Squad automatic weapon

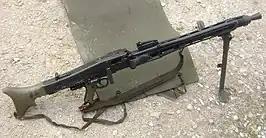
Austrian MG74

Modern squad automatic weapons (such as the RPK and L86) are modified assault rifles or battle rifles (e.g. FN FAL 50.41 and M14A1) that may have increased ammunition capacity and heavier barrels to withstand continued fire and will almost always have a bipod. In the case of some assault rifles, such as the H&K G36 or Steyr AUG, the SAW is simply the standard rifle with a few parts replaced. However, the Austrian Army, though issuing the Steyr AUG rifle, does not issue the HBAR (heavy barrel) variant. Instead, the 7.62mm caliber MG74, a derivative of WW2-era German MG 42, is issued.